Son of Darkness: To Die For II

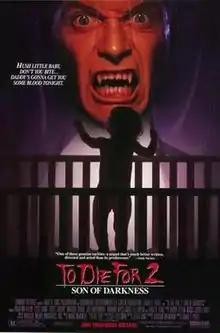
Theatrical release poster

Son of Darkness: To Die For II is a 1991 American romantic horror-drama film directed by David Price. The film is a sequel to "To Die For".